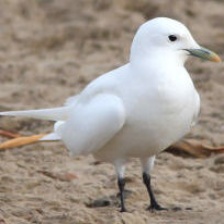
Species: IVORY GULL
Scientific name: PAGOPHILA EBURNEA